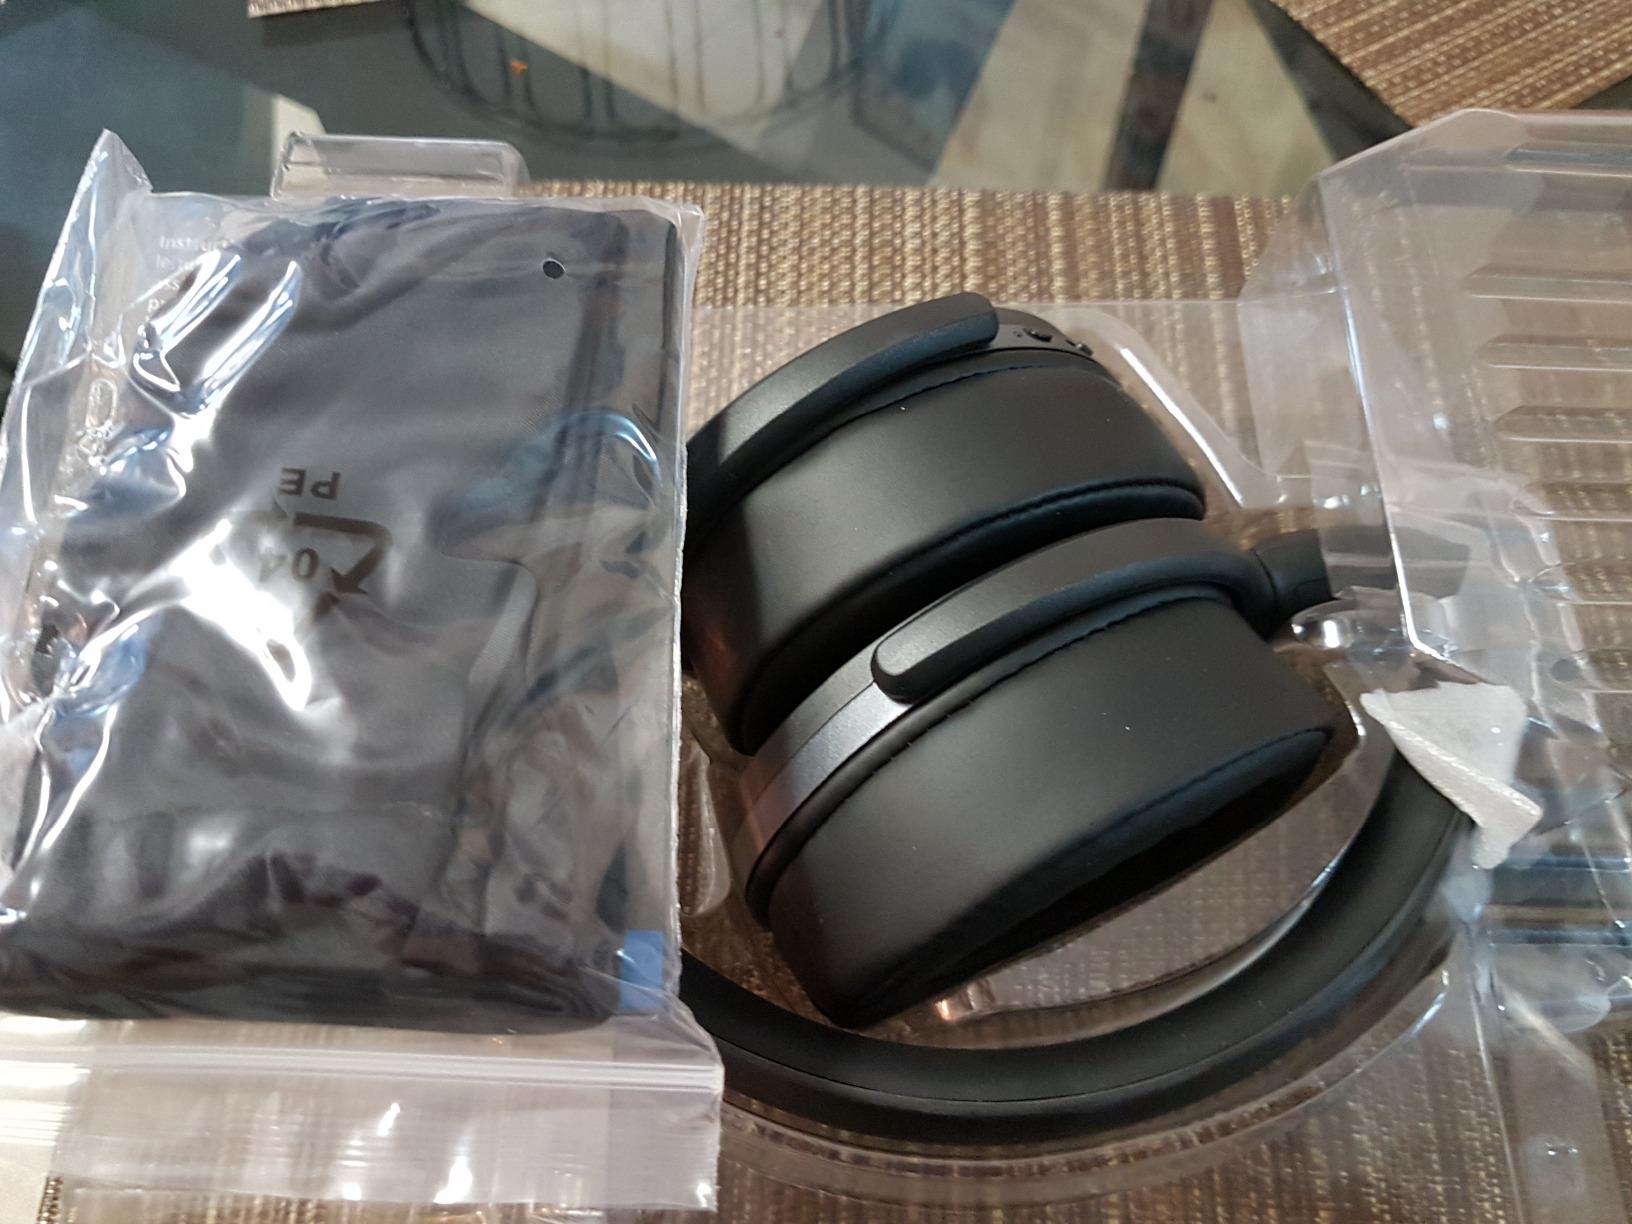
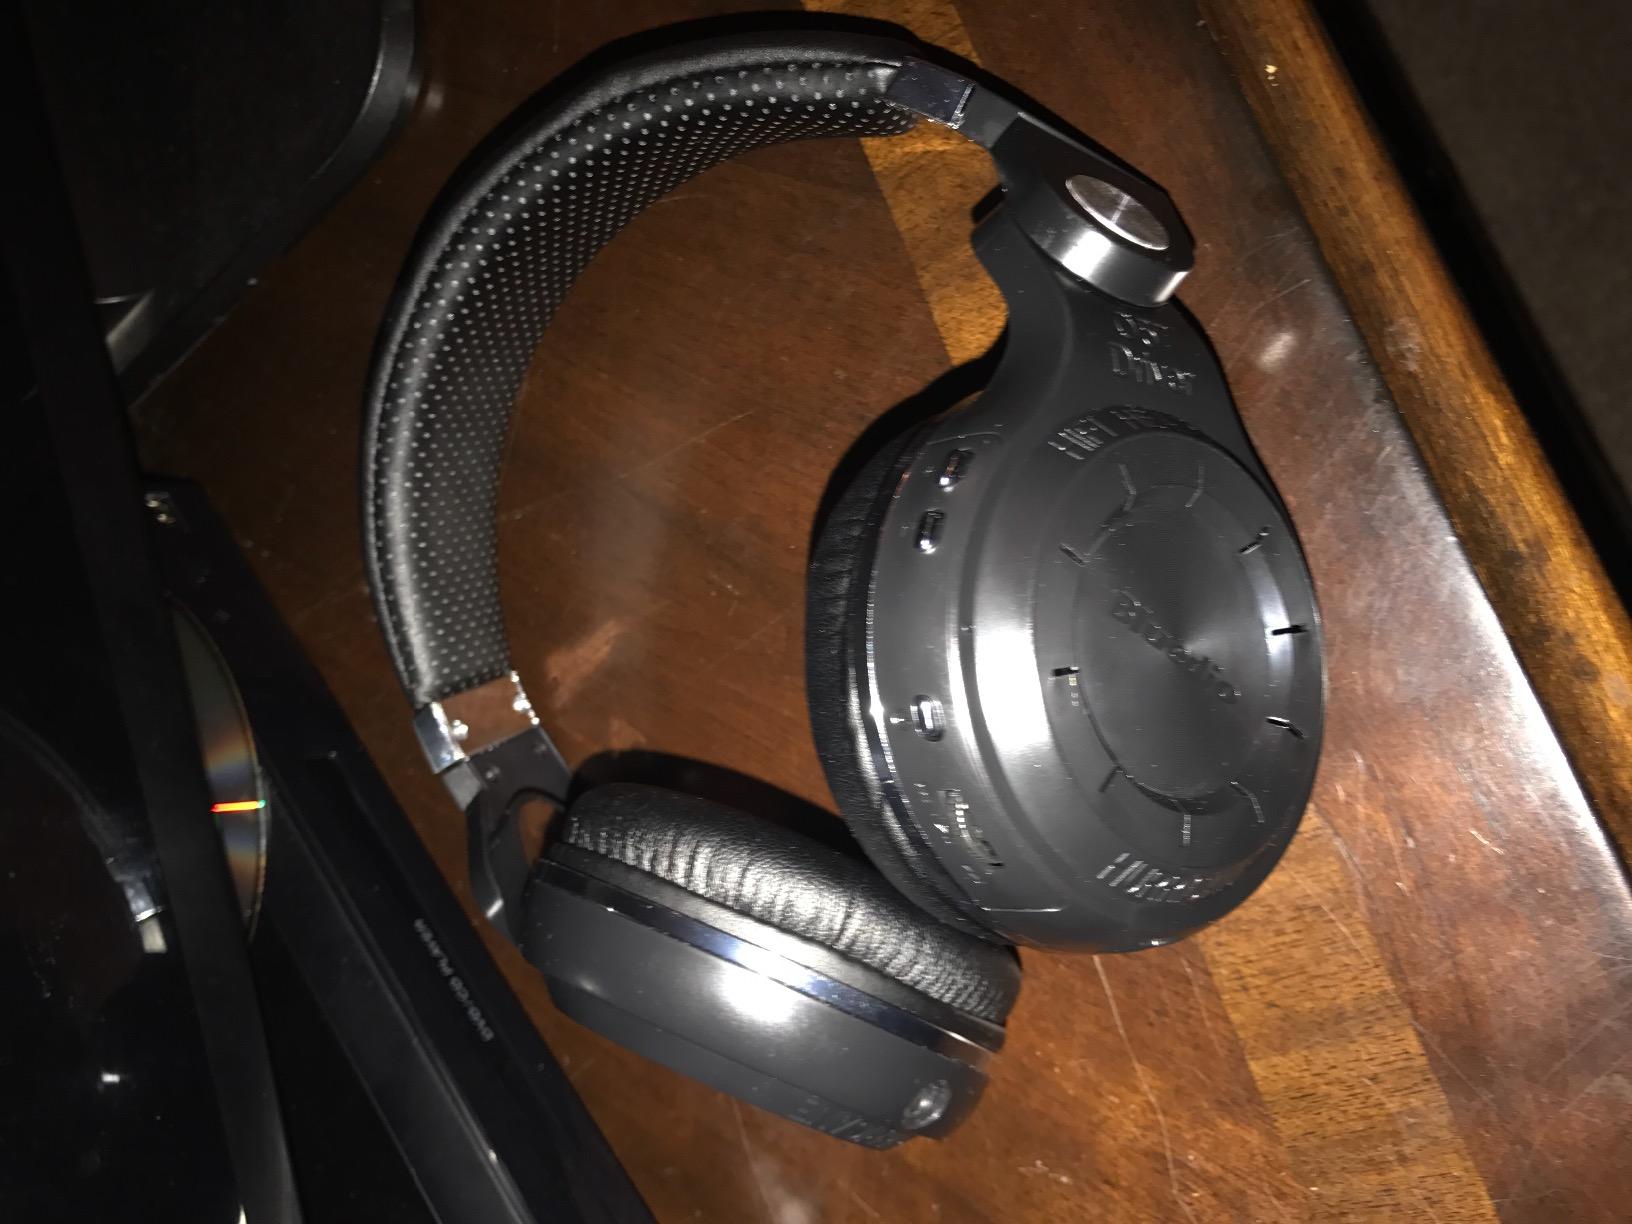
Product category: headphones
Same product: no